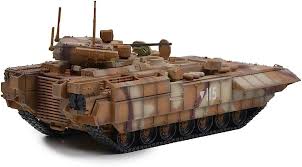
Label: BMP